Commentaries on Aristotle

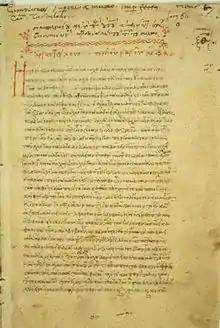
Simplicius's commentary on Aristotle's "On the Heavens", 14th century manuscript signed by owner, Bessarion.

The line of the Aristotelian commentators was continued to the later ages of the Byzantine Empire. In the 12th century Anna Comnena organised a group of scholars which included the commentators Michael of Ephesus, and Eustratius of Nicaea who employed himself upon the dialectic and moral treatises, and whom she does not hesitate to elevate above the Stoics and Platonists for his talent in philosophical discussions. Nicephorus Blemmydes wrote logical and physical epitomes for the use of John III Doukas Vatatzes; George Pachymeres composed an epitome of the philosophy of Aristotle, and a compendium of his logic: Theodore Metochites, who was famous in his time for his eloquence and his learning, has left a paraphrase of the books of Aristotle on "Physics", "On the Soul", "On the Heavens", etc. The same period saw the commentaries and paraphrases of Sophonias. In the post-Byzantine period, one of the most important Aristotelian commentators is Theophilos Corydalleus.